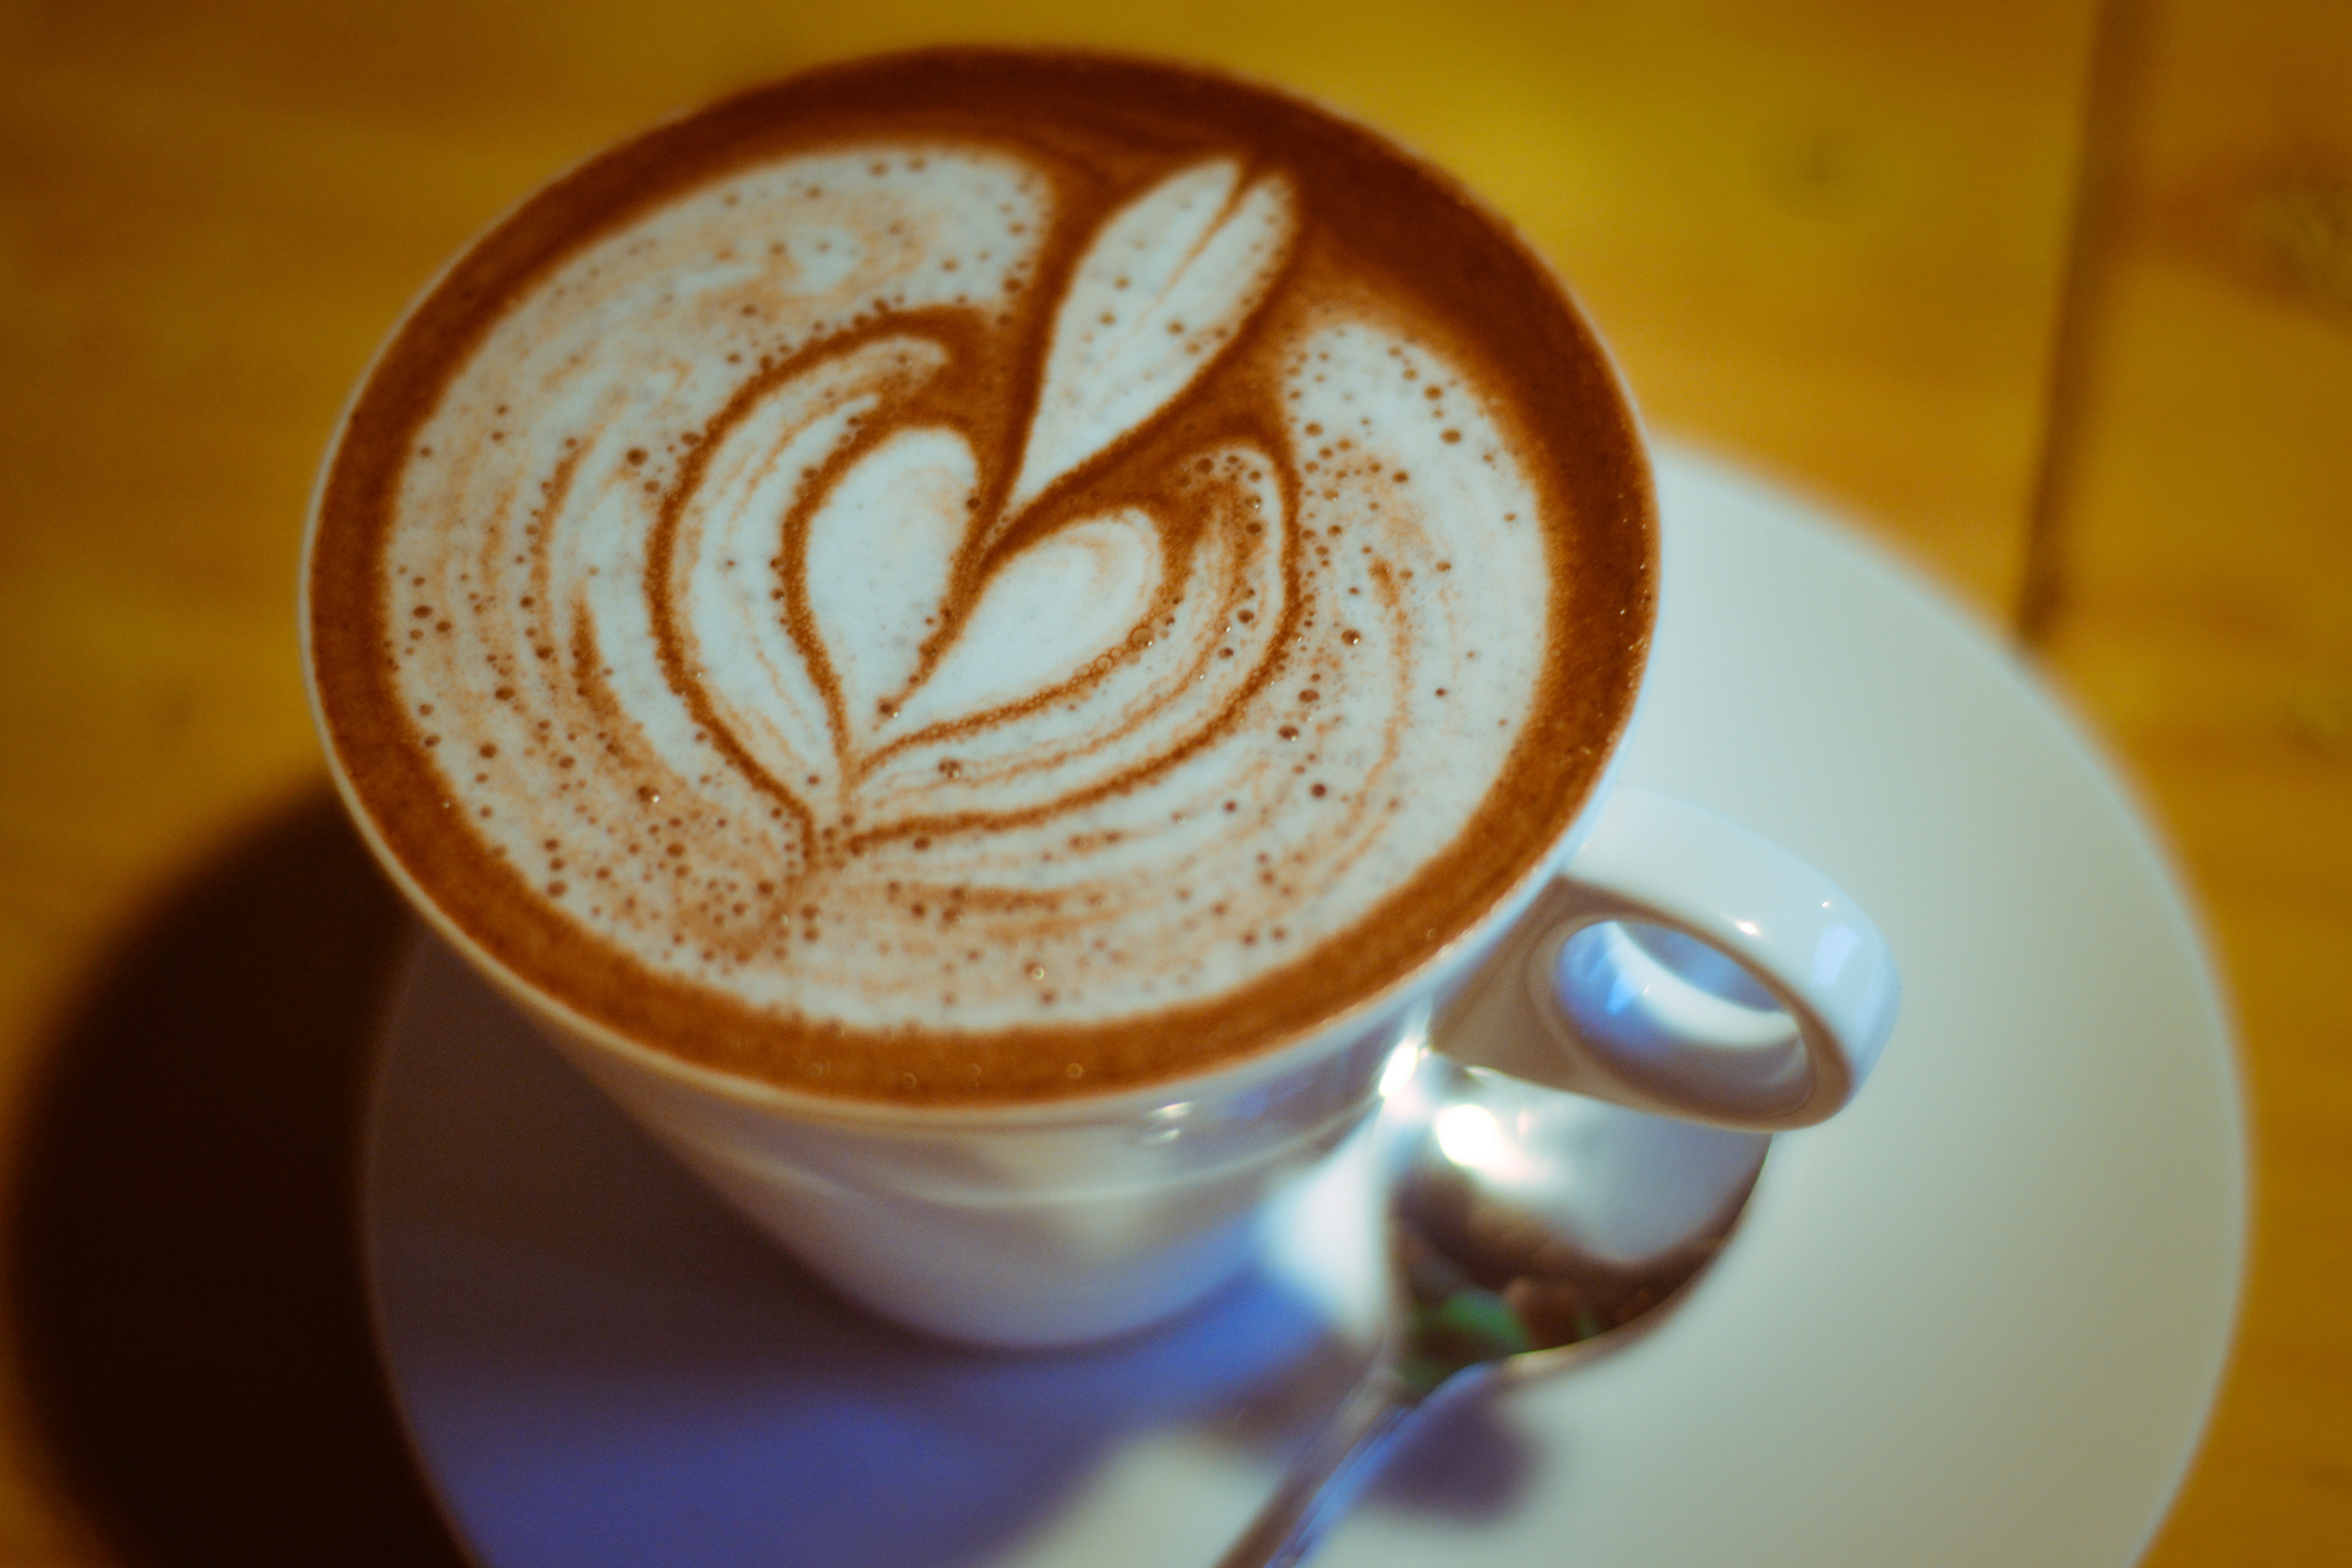
coffee, cup, latte, cappuccino, drink, caffeine, coffe, cafeteria, break time, flat white, caf au lait, cortado, caff macchiato, coffee milk, ristretto, mocaccino